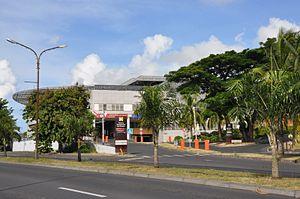
Centre hospitalier du Taaone
La Polynésie française est une collectivité d'outre-mer de la République française composée de cinq archipels regroupant 118 îles dont 76 habitées : l'archipel de la Société avec les îles du Vent et les îles Sous-le-Vent, l'archipel des Tuamotu, l'archipel des Gambier, l'archipel des Australes et les îles Marquises. Elle est située dans le sud de l'océan Pacifique, à environ 6 000 kilomètres à l’est de l’Australie. Elle inclut aussi les vastes espaces maritimes adjacents. La Polynésie française est un territoire non autonome relevant de l’article 73 de la Charte des Nations unies.
Pirae est une commune de la Polynésie française du littoral nord-ouest de Tahiti.